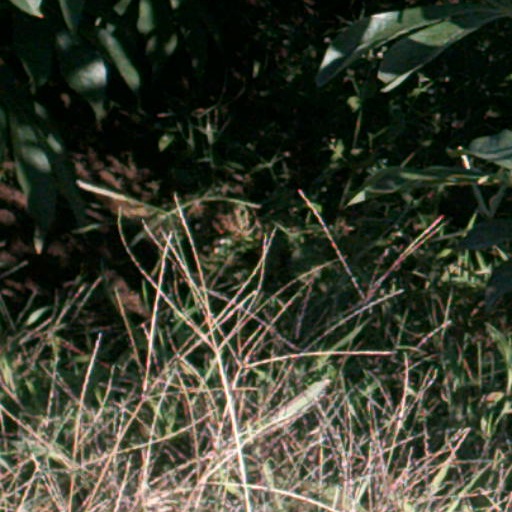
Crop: cassava